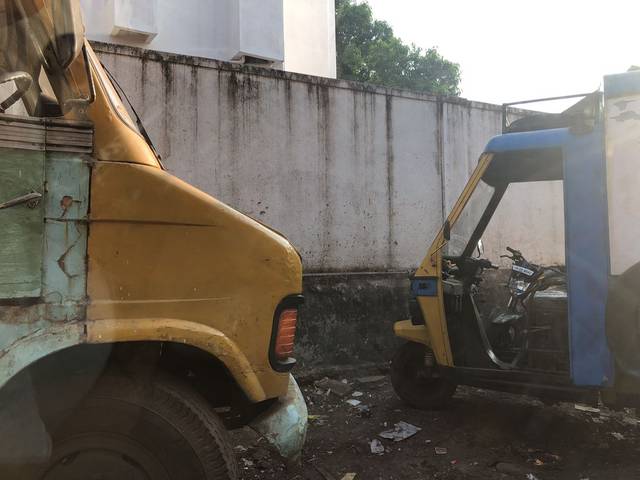
Region: India
Coordinates: 12.866, 74.838